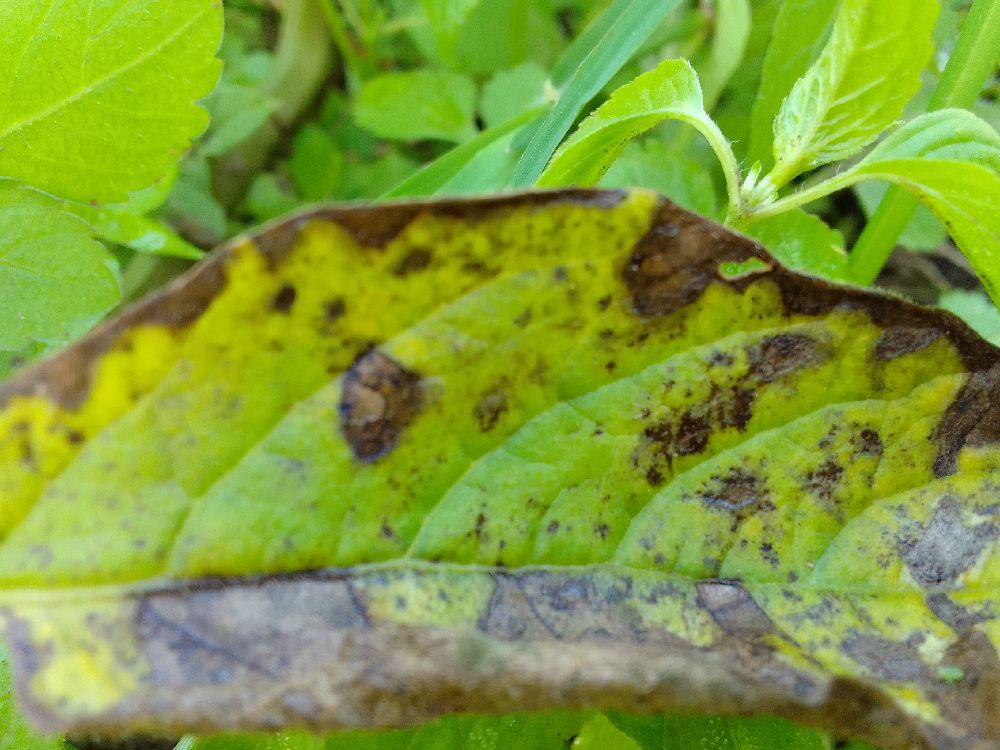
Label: Early blight